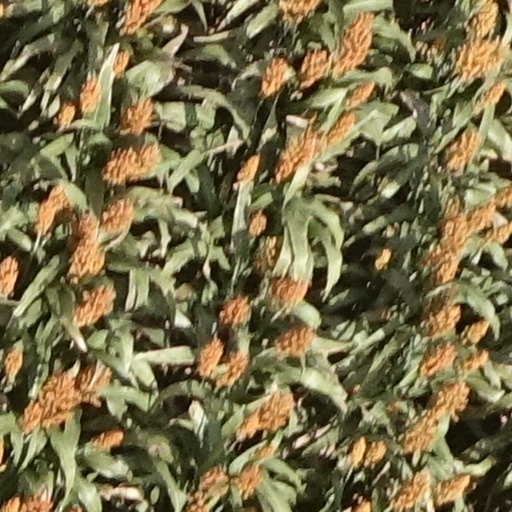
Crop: sorghum